.hack//G.U.

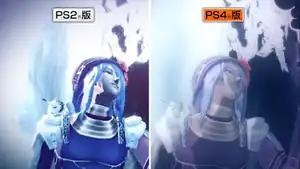
A comparison between the graphics of the remaster

Matsuyama was motivated to remaster the trilogy in 2017 because it was nearing the 15th anniversary of the ".hack" series and ".hack//G.U." takes place in 2017. CyberConnect2 aimed to improve the visuals from the original trilogy to fit the PlayStation 4. They wanted to create something that would meet the expectations of our fans. Thus the modifications to the game to deliver something that would be "fresh and nostalgic". A cheat mode was added to make progress faster. The fights were also revised to increase their speed and reduce any stressful feeling from the original product. In order to improve the game, "Last Recode" employs a 1080p resolution with a 16:9 widescreen picture and 60 fps.